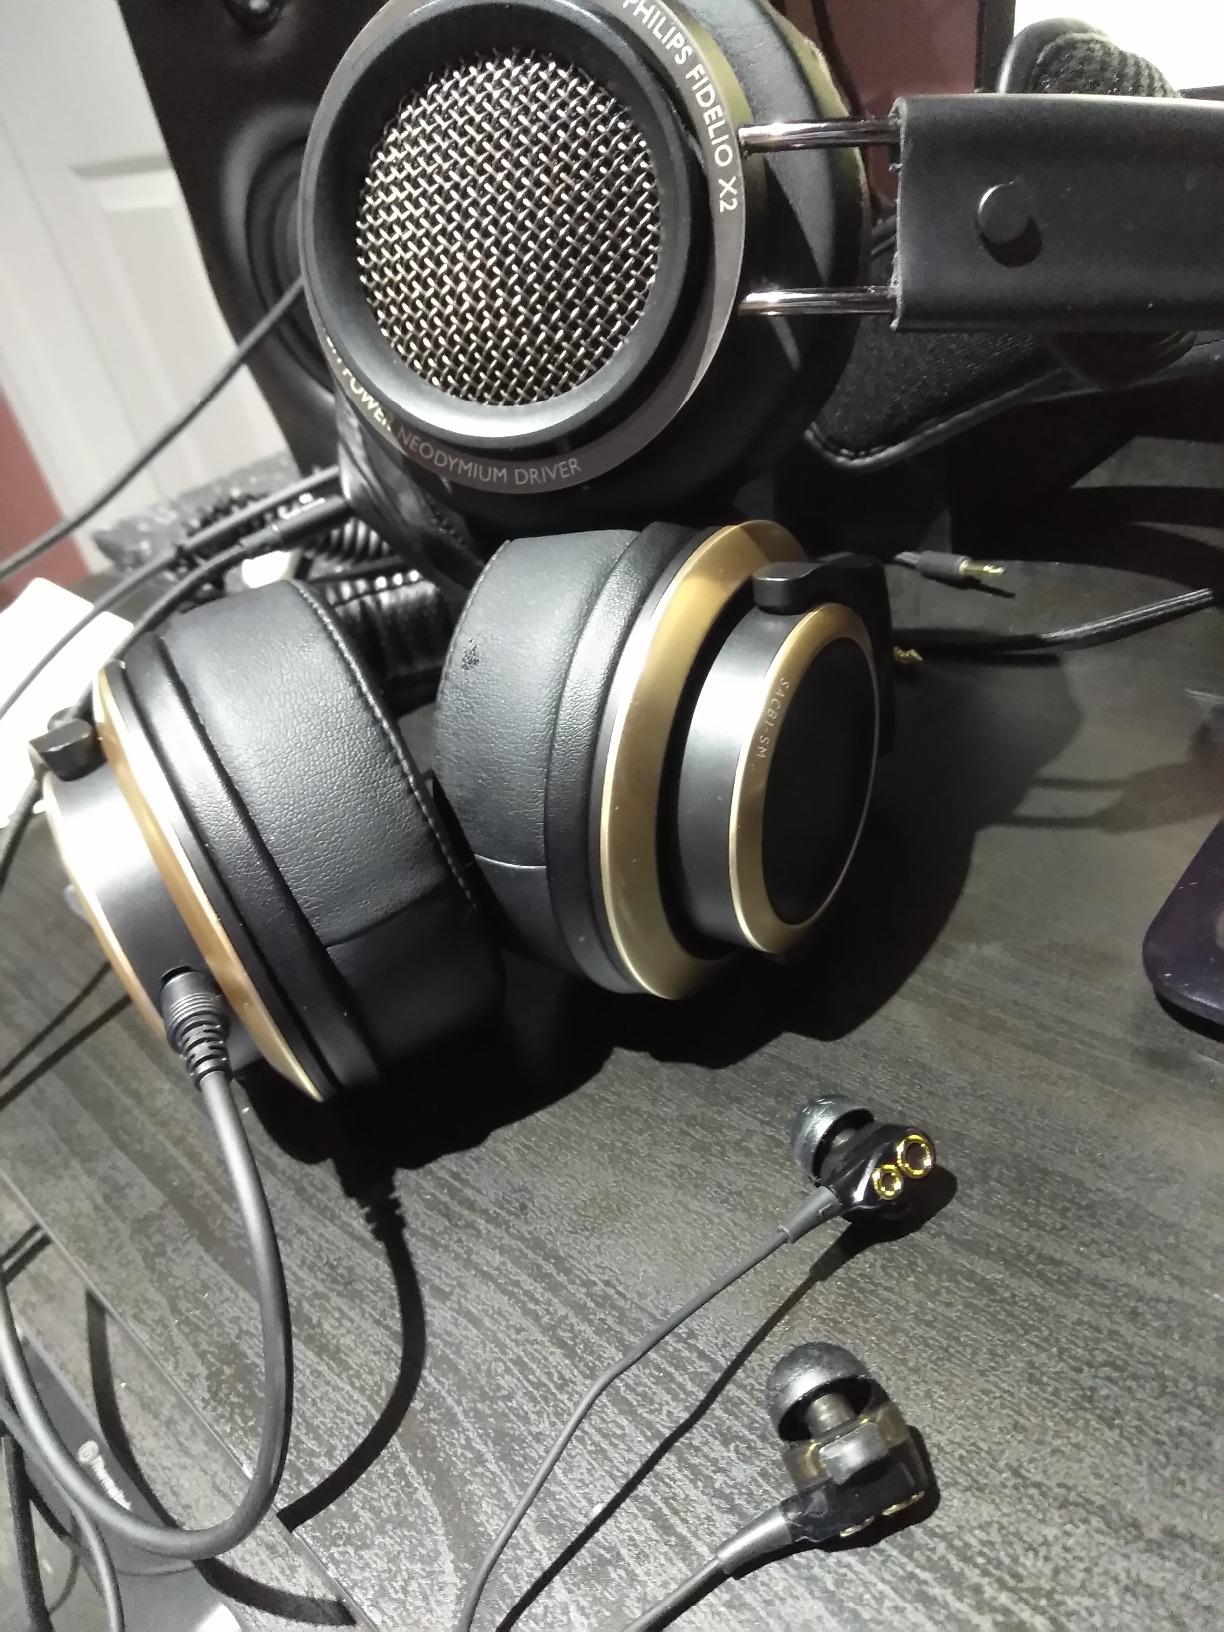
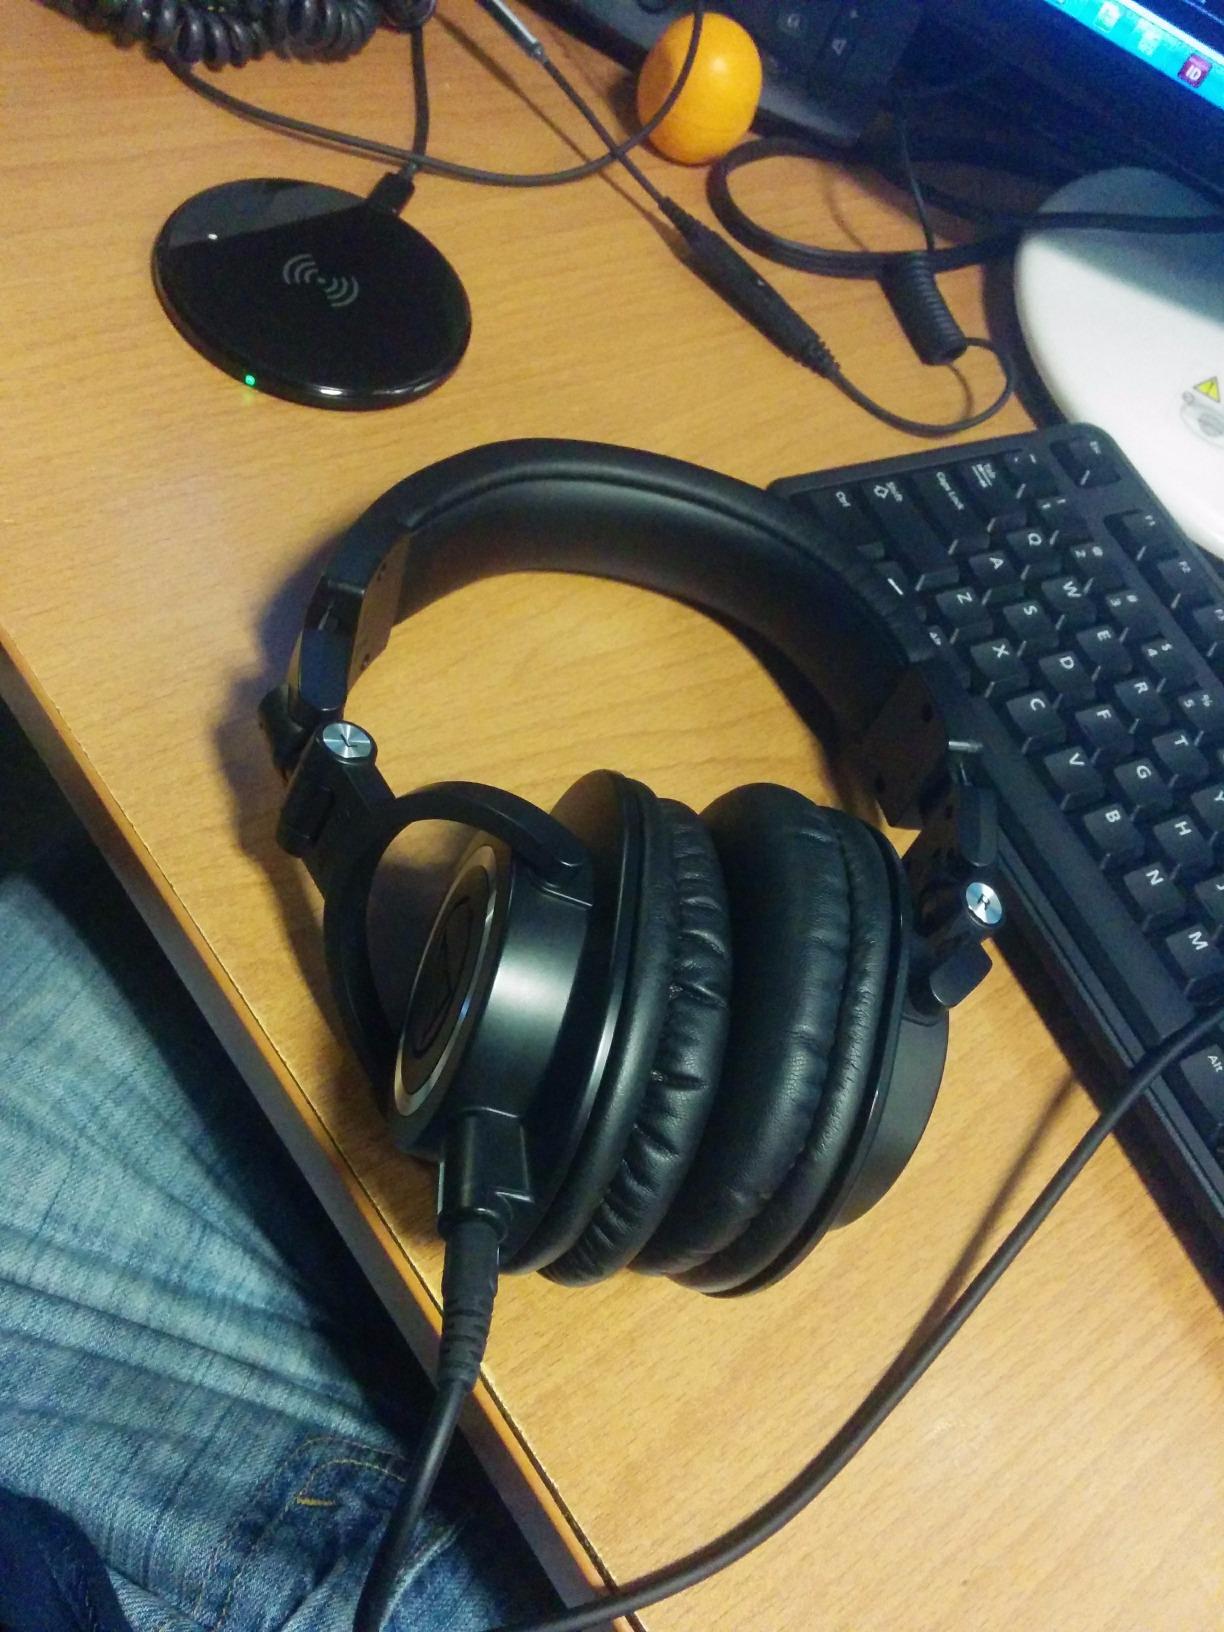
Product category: headphones
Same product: no